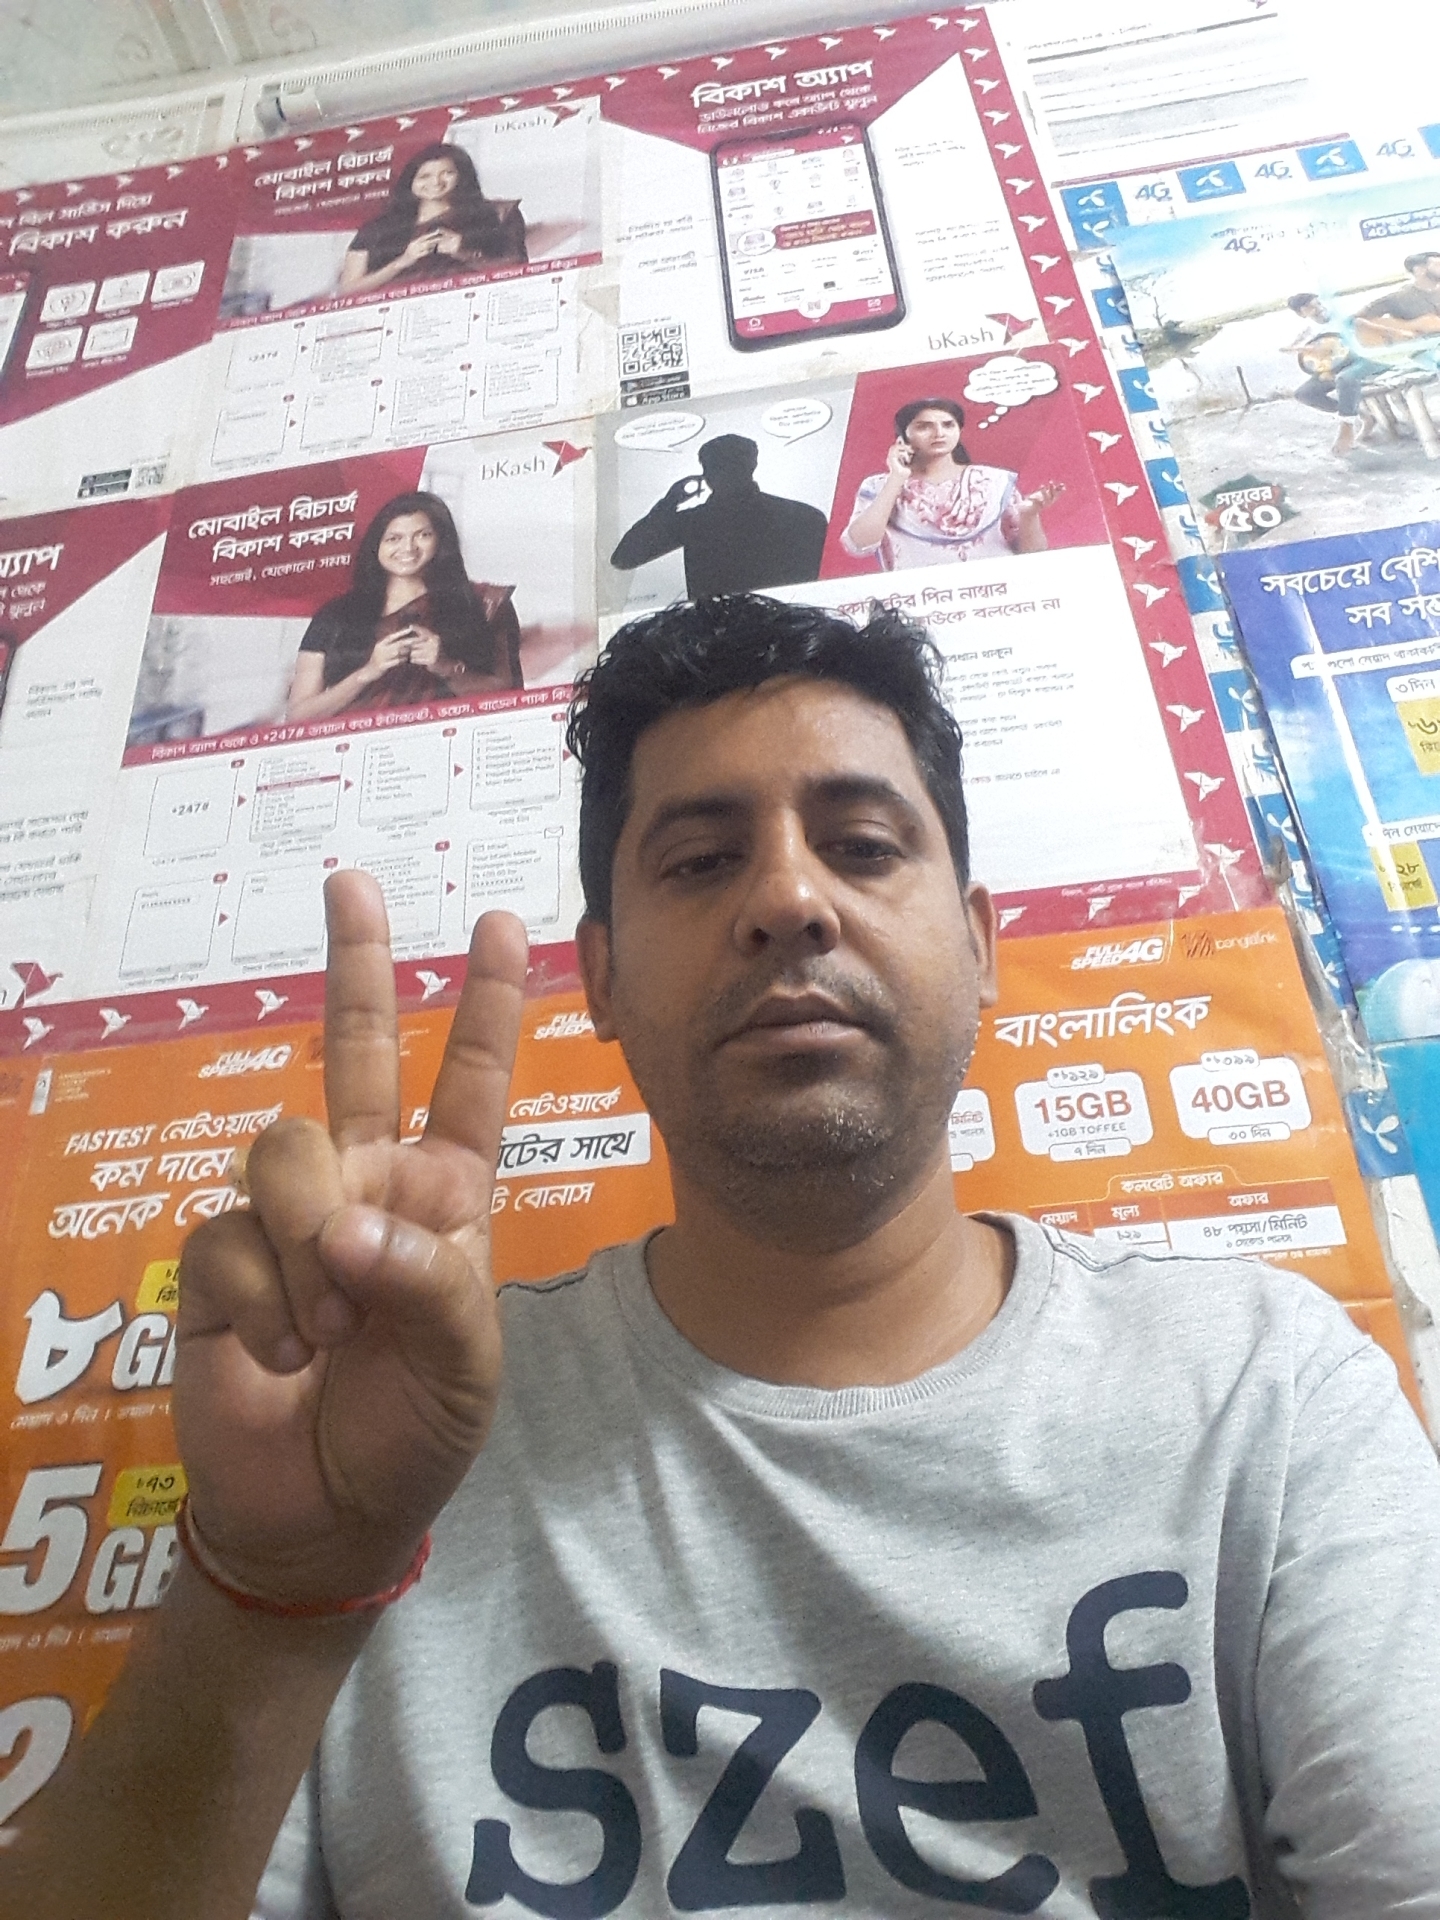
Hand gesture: peace